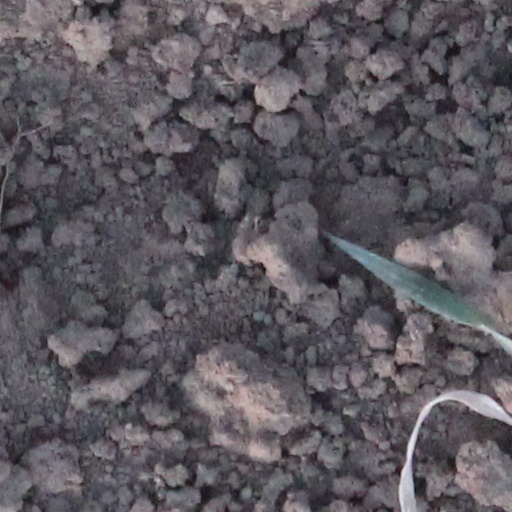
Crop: wheat